Tula de Allende

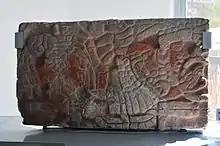
Image of Toltec ruler in relief from the Tula archeological site

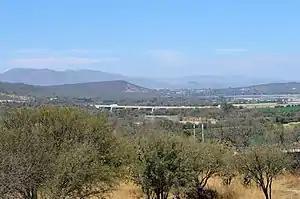
View of the Tula River from the archeological site.

The name is derived from the Nahuatl phrase Tollan-Xicocotitlan, which means near where cattails grow. Tula is the Hispanicized pronunciation of Tollan. In Otomi the area is called Namehi, which means “place of many people.” It was given the appendage of “de Allende” in honor of Ignacio Allende who fought in the Mexican War of Independence.